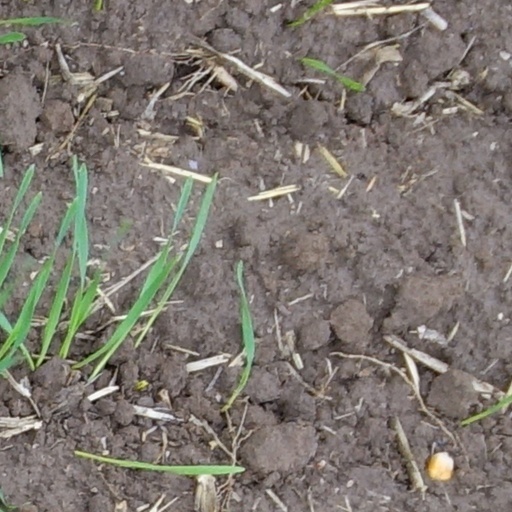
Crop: wheat